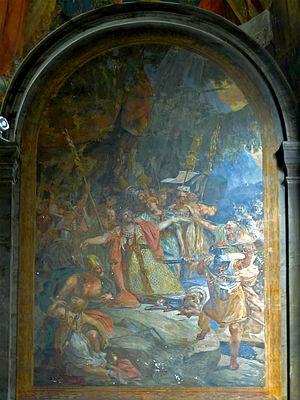
Église Saint-Sulpice
Le massacre de la légion thébaine aurait eu lieu sous Dioclétien entre 285 et 306 à Agaune, aujourd'hui Saint-Maurice en Valais.
L'église Saint-Sulpice est une église paroissiale catholique située dans le quartier de l'Odéon, dans le 6ᵉ arrondissement de Paris.